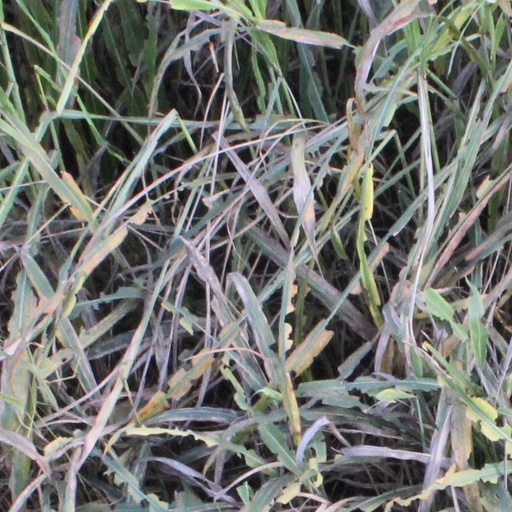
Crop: sorghum